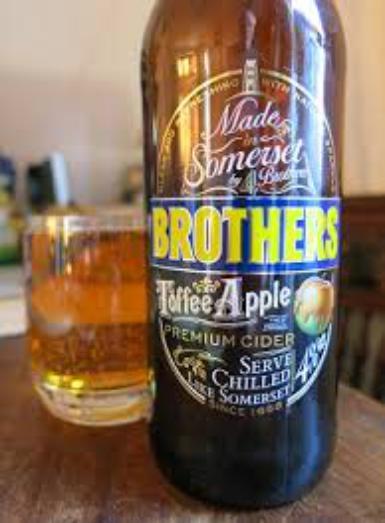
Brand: Brothers Cider
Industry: Food